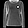
Label: Pullover